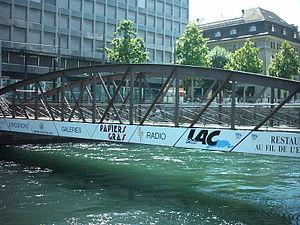
L'Île désigne une île fluviale sur le Rhône faisant partie du territoire de la ville de Genève. Son histoire est marquée dès l'Antiquité par les ponts sur le Rhône qui en font un point de passage stratégique. À l'époque moderne, l'Île est urbanisée et se transforme en un quartier dense en logements et activités.
Cette page présente la liste des ponts du canton de Genève par fleuve ou rivière traversée, dans l'ordre du courant.
Les deux ponts de l'Île sont des ponts routiers sur le Rhône, situés dans le canton de Genève, en Suisse.